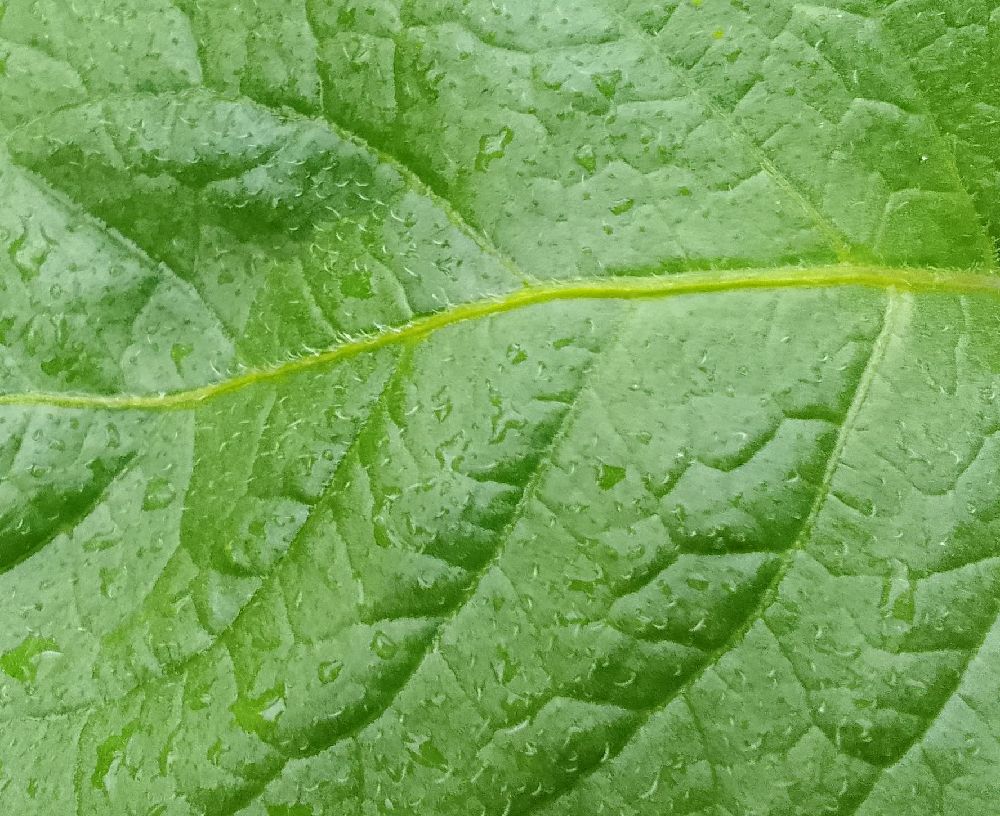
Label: Healthy